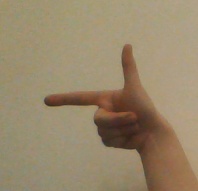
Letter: yaa